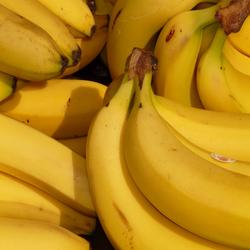
Label: Banana